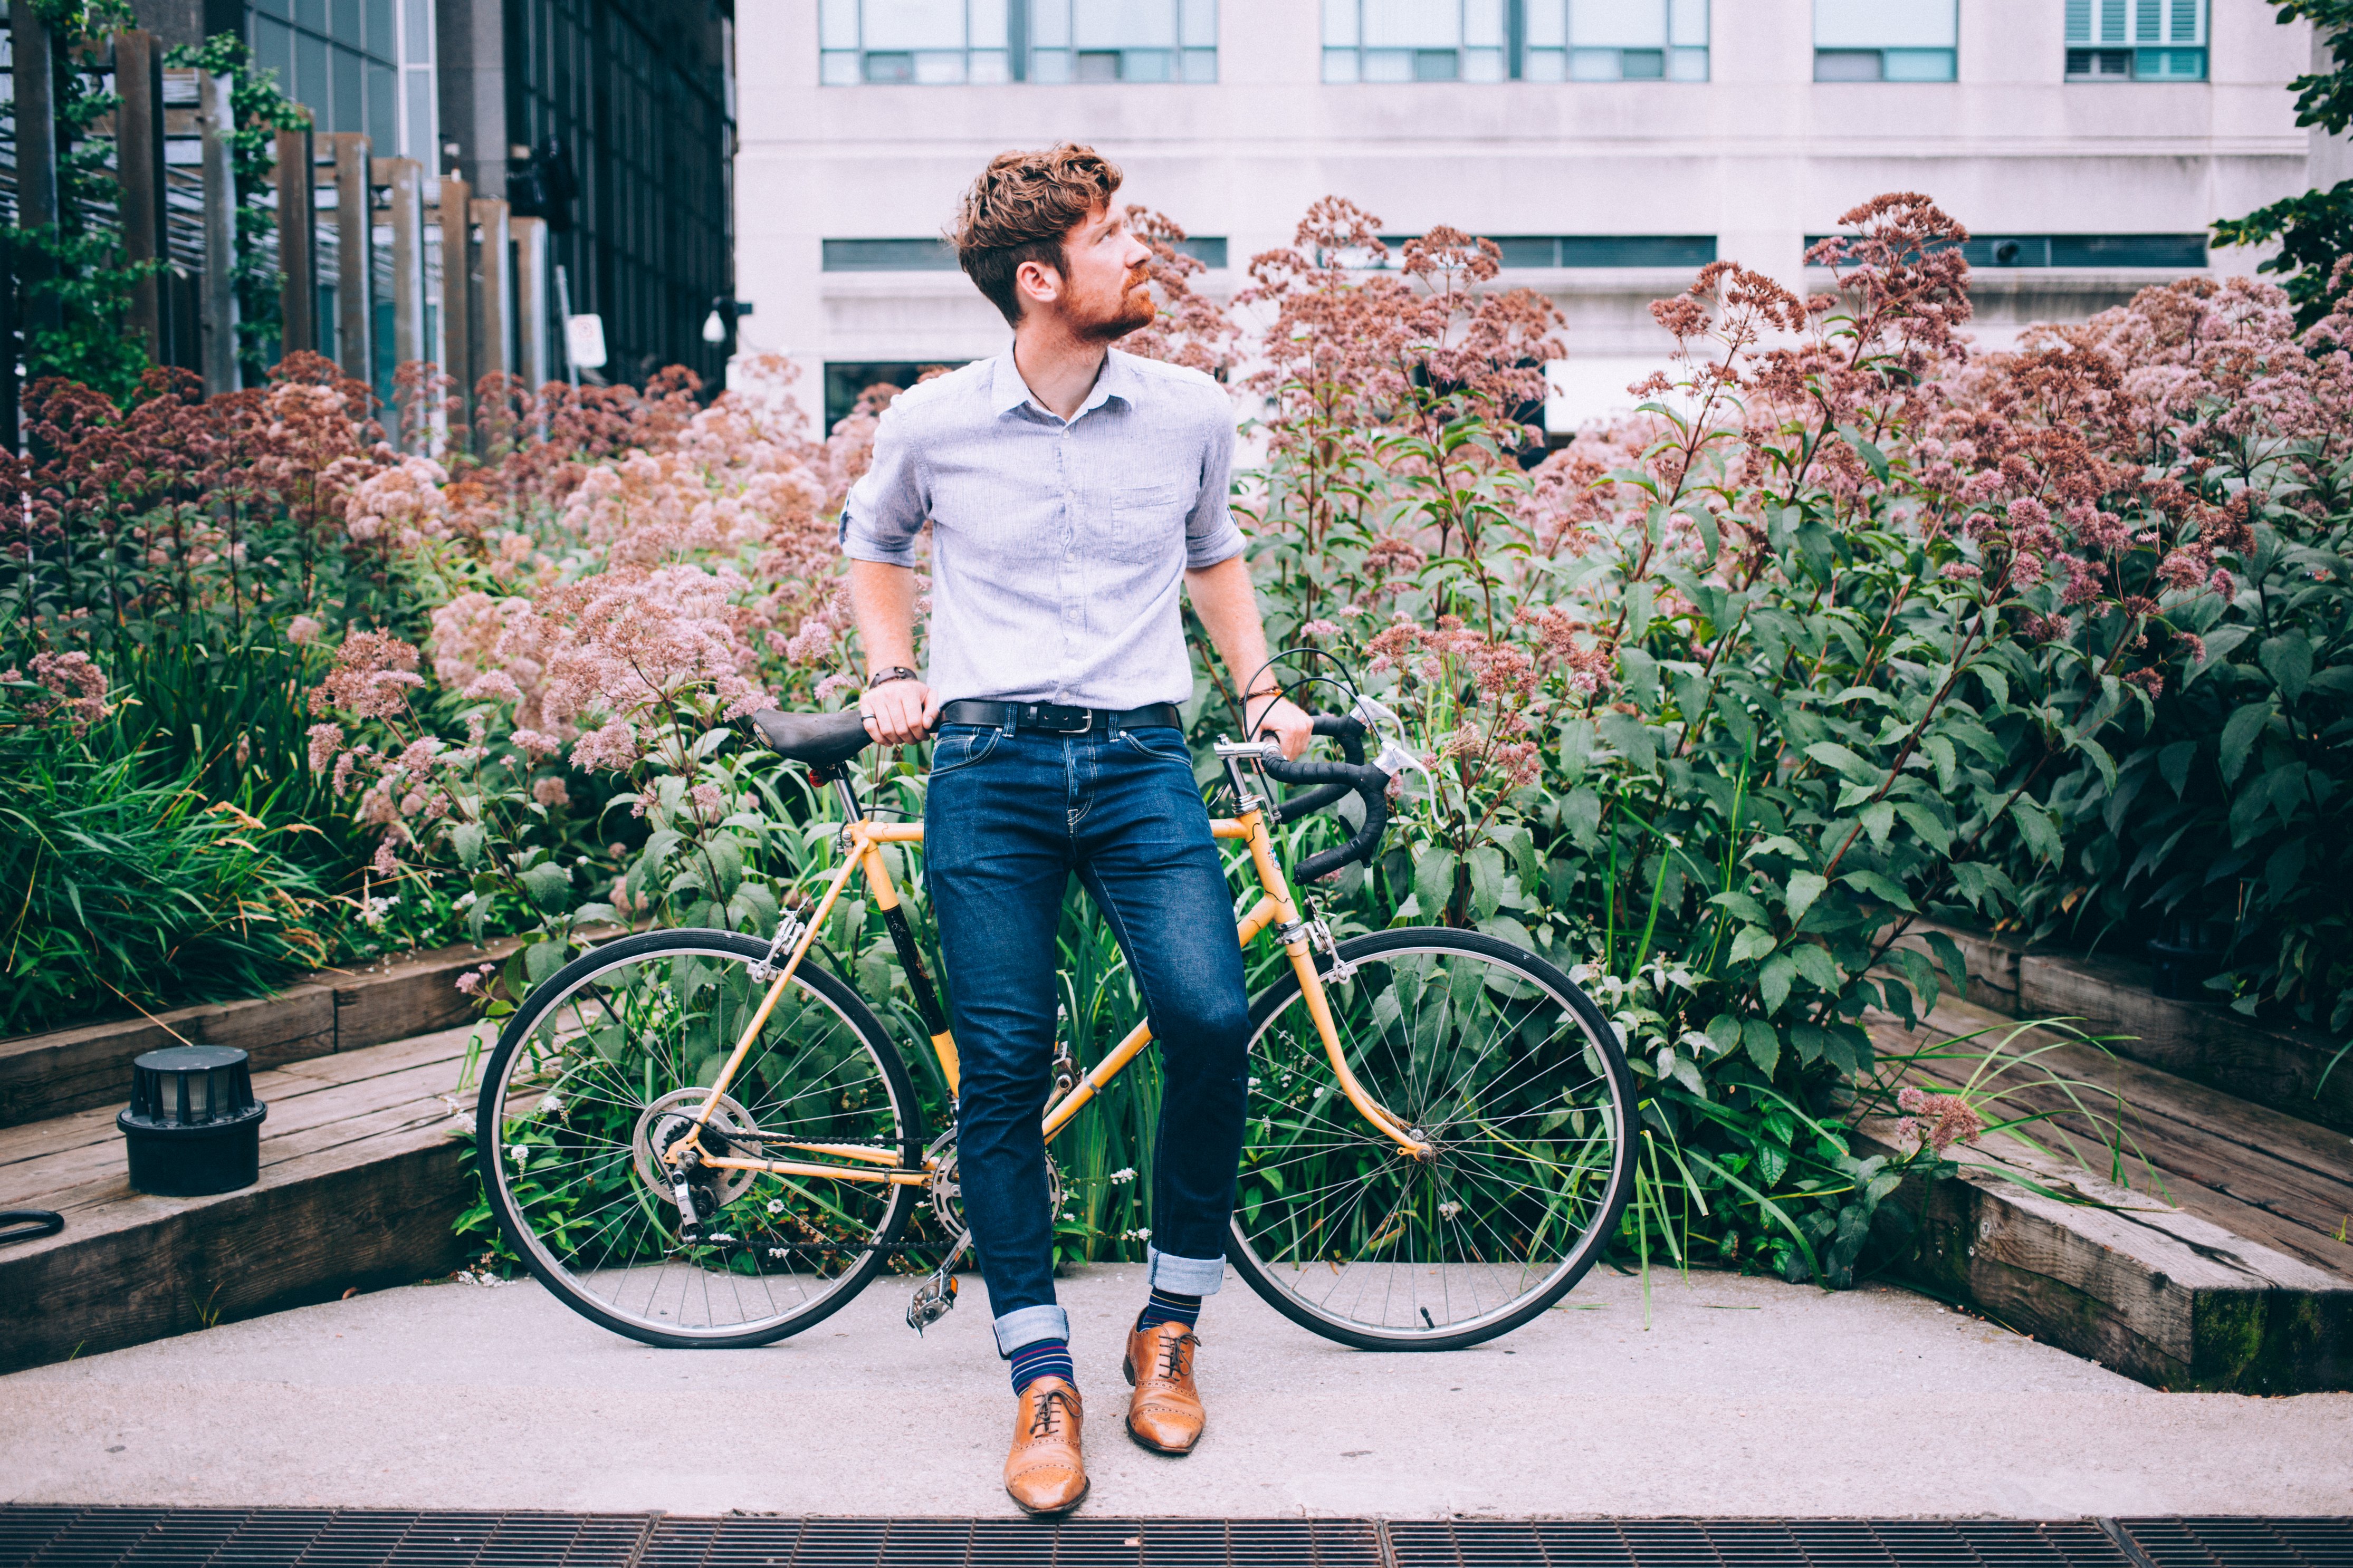
bicycle, bicycle wheel, photograph, jeans, denim, street fashion, bicycle part, vehicle, snapshot, bicycle saddle, hybrid bicycle, spring, fashion, bicycle accessory, tree, outerwear, bicycle tire, recreation, textile, cycling, sports equipment, summer, bicycle handlebar, jacket, plant, wheel, spoke, trousers, road bicycle, bicycle drivetrain part, shoe, bicycle fork, t shirt, bicycle frame, top, city, crankset